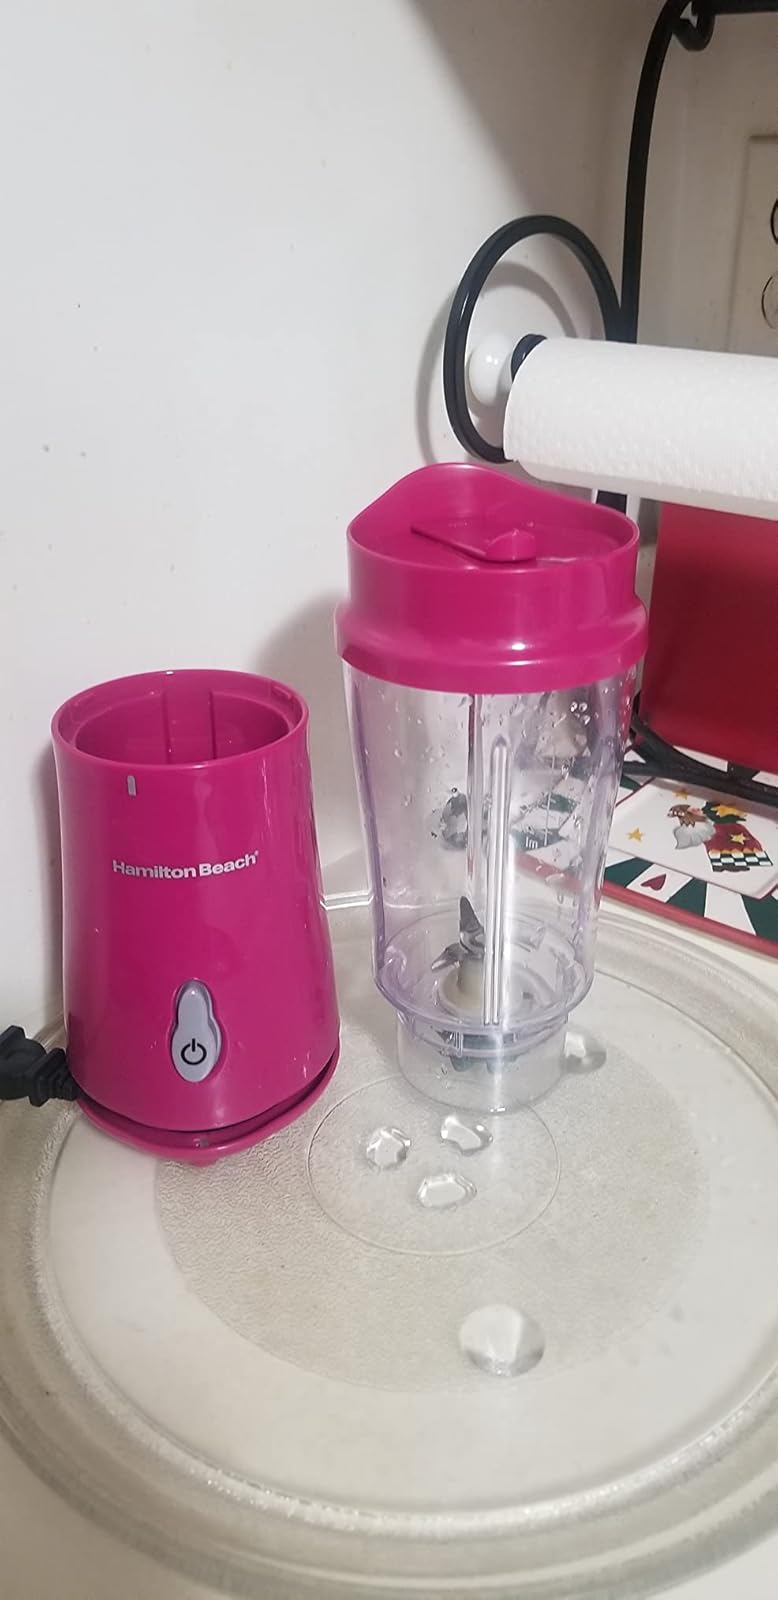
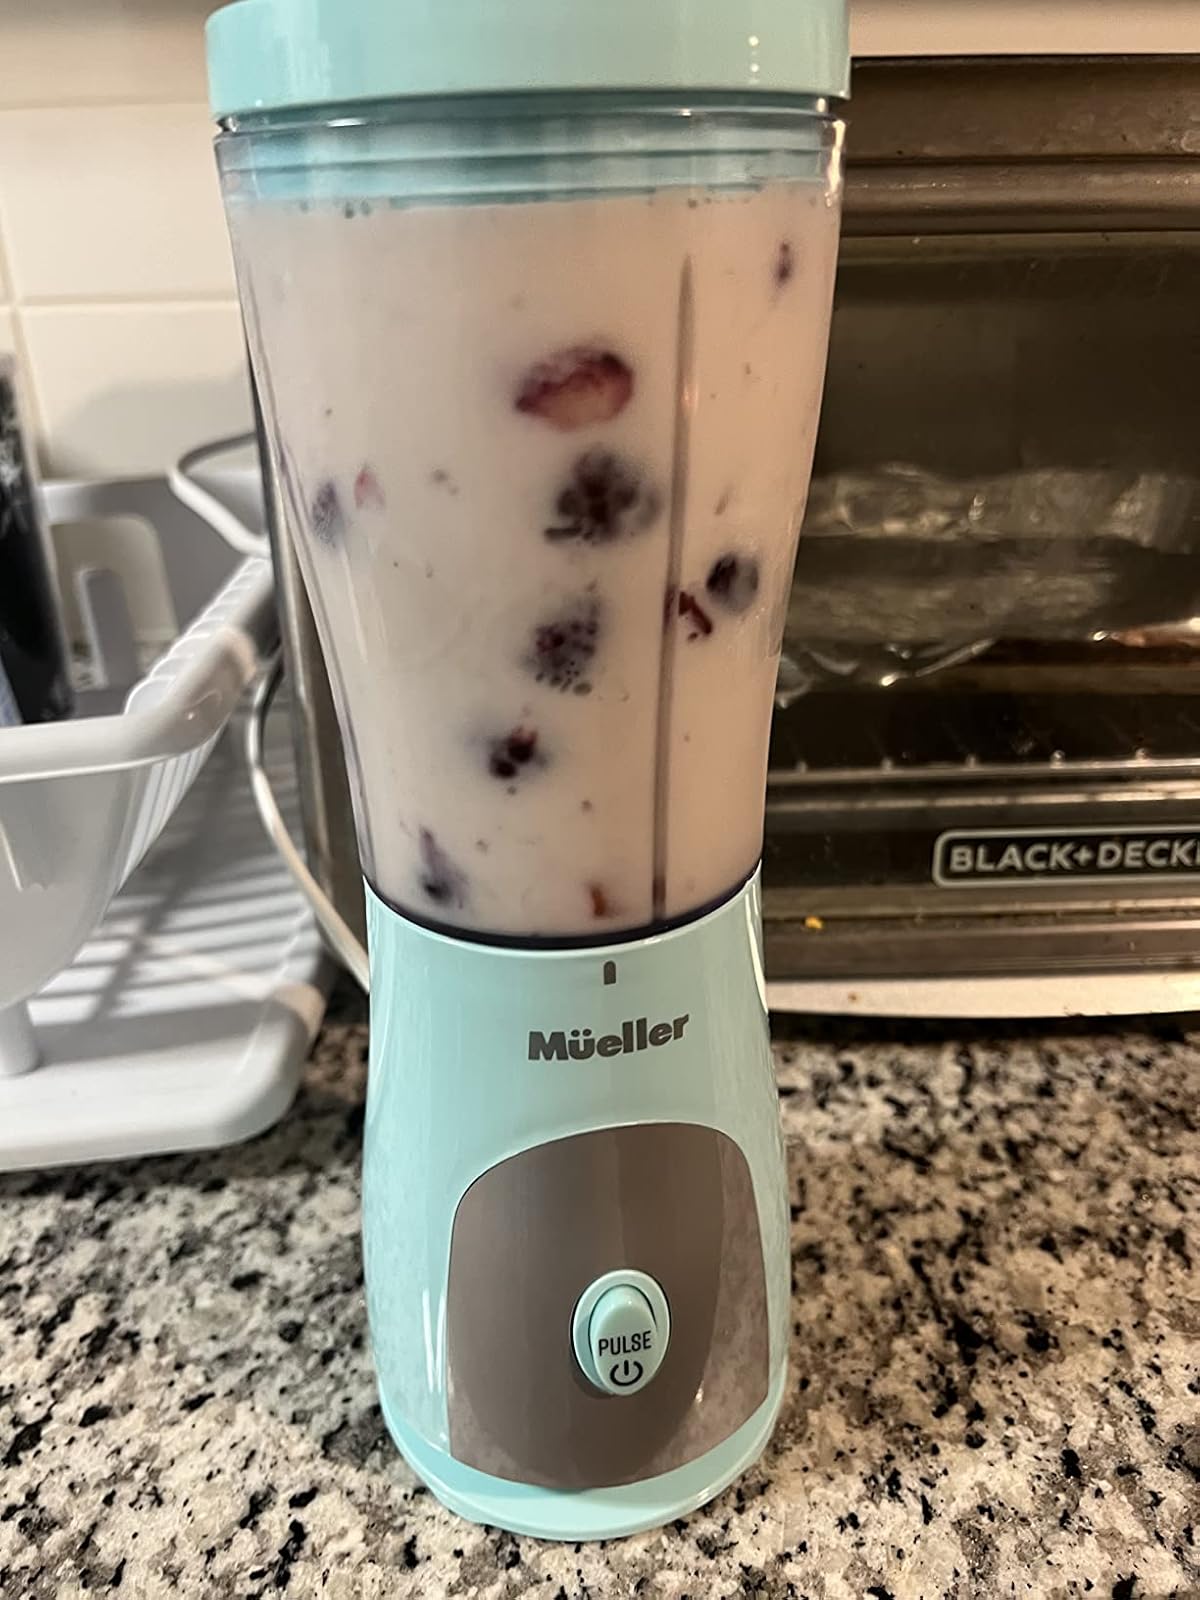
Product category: items_blender
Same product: no